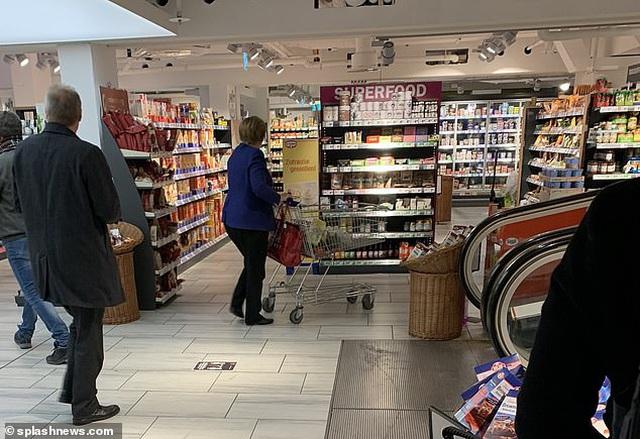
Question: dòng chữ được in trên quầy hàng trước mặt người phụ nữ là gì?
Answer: dòng chữ được in trên quầy hàng trước mặt người phụ nữ là super food